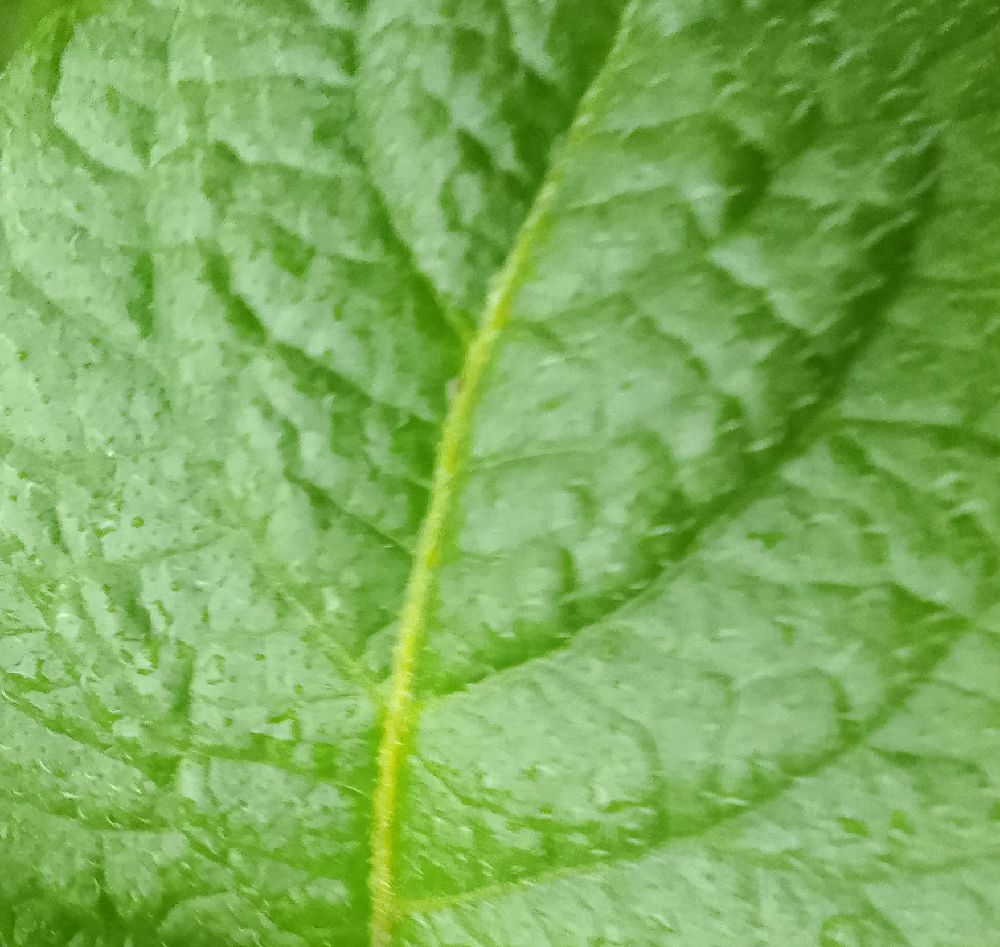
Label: Healthy